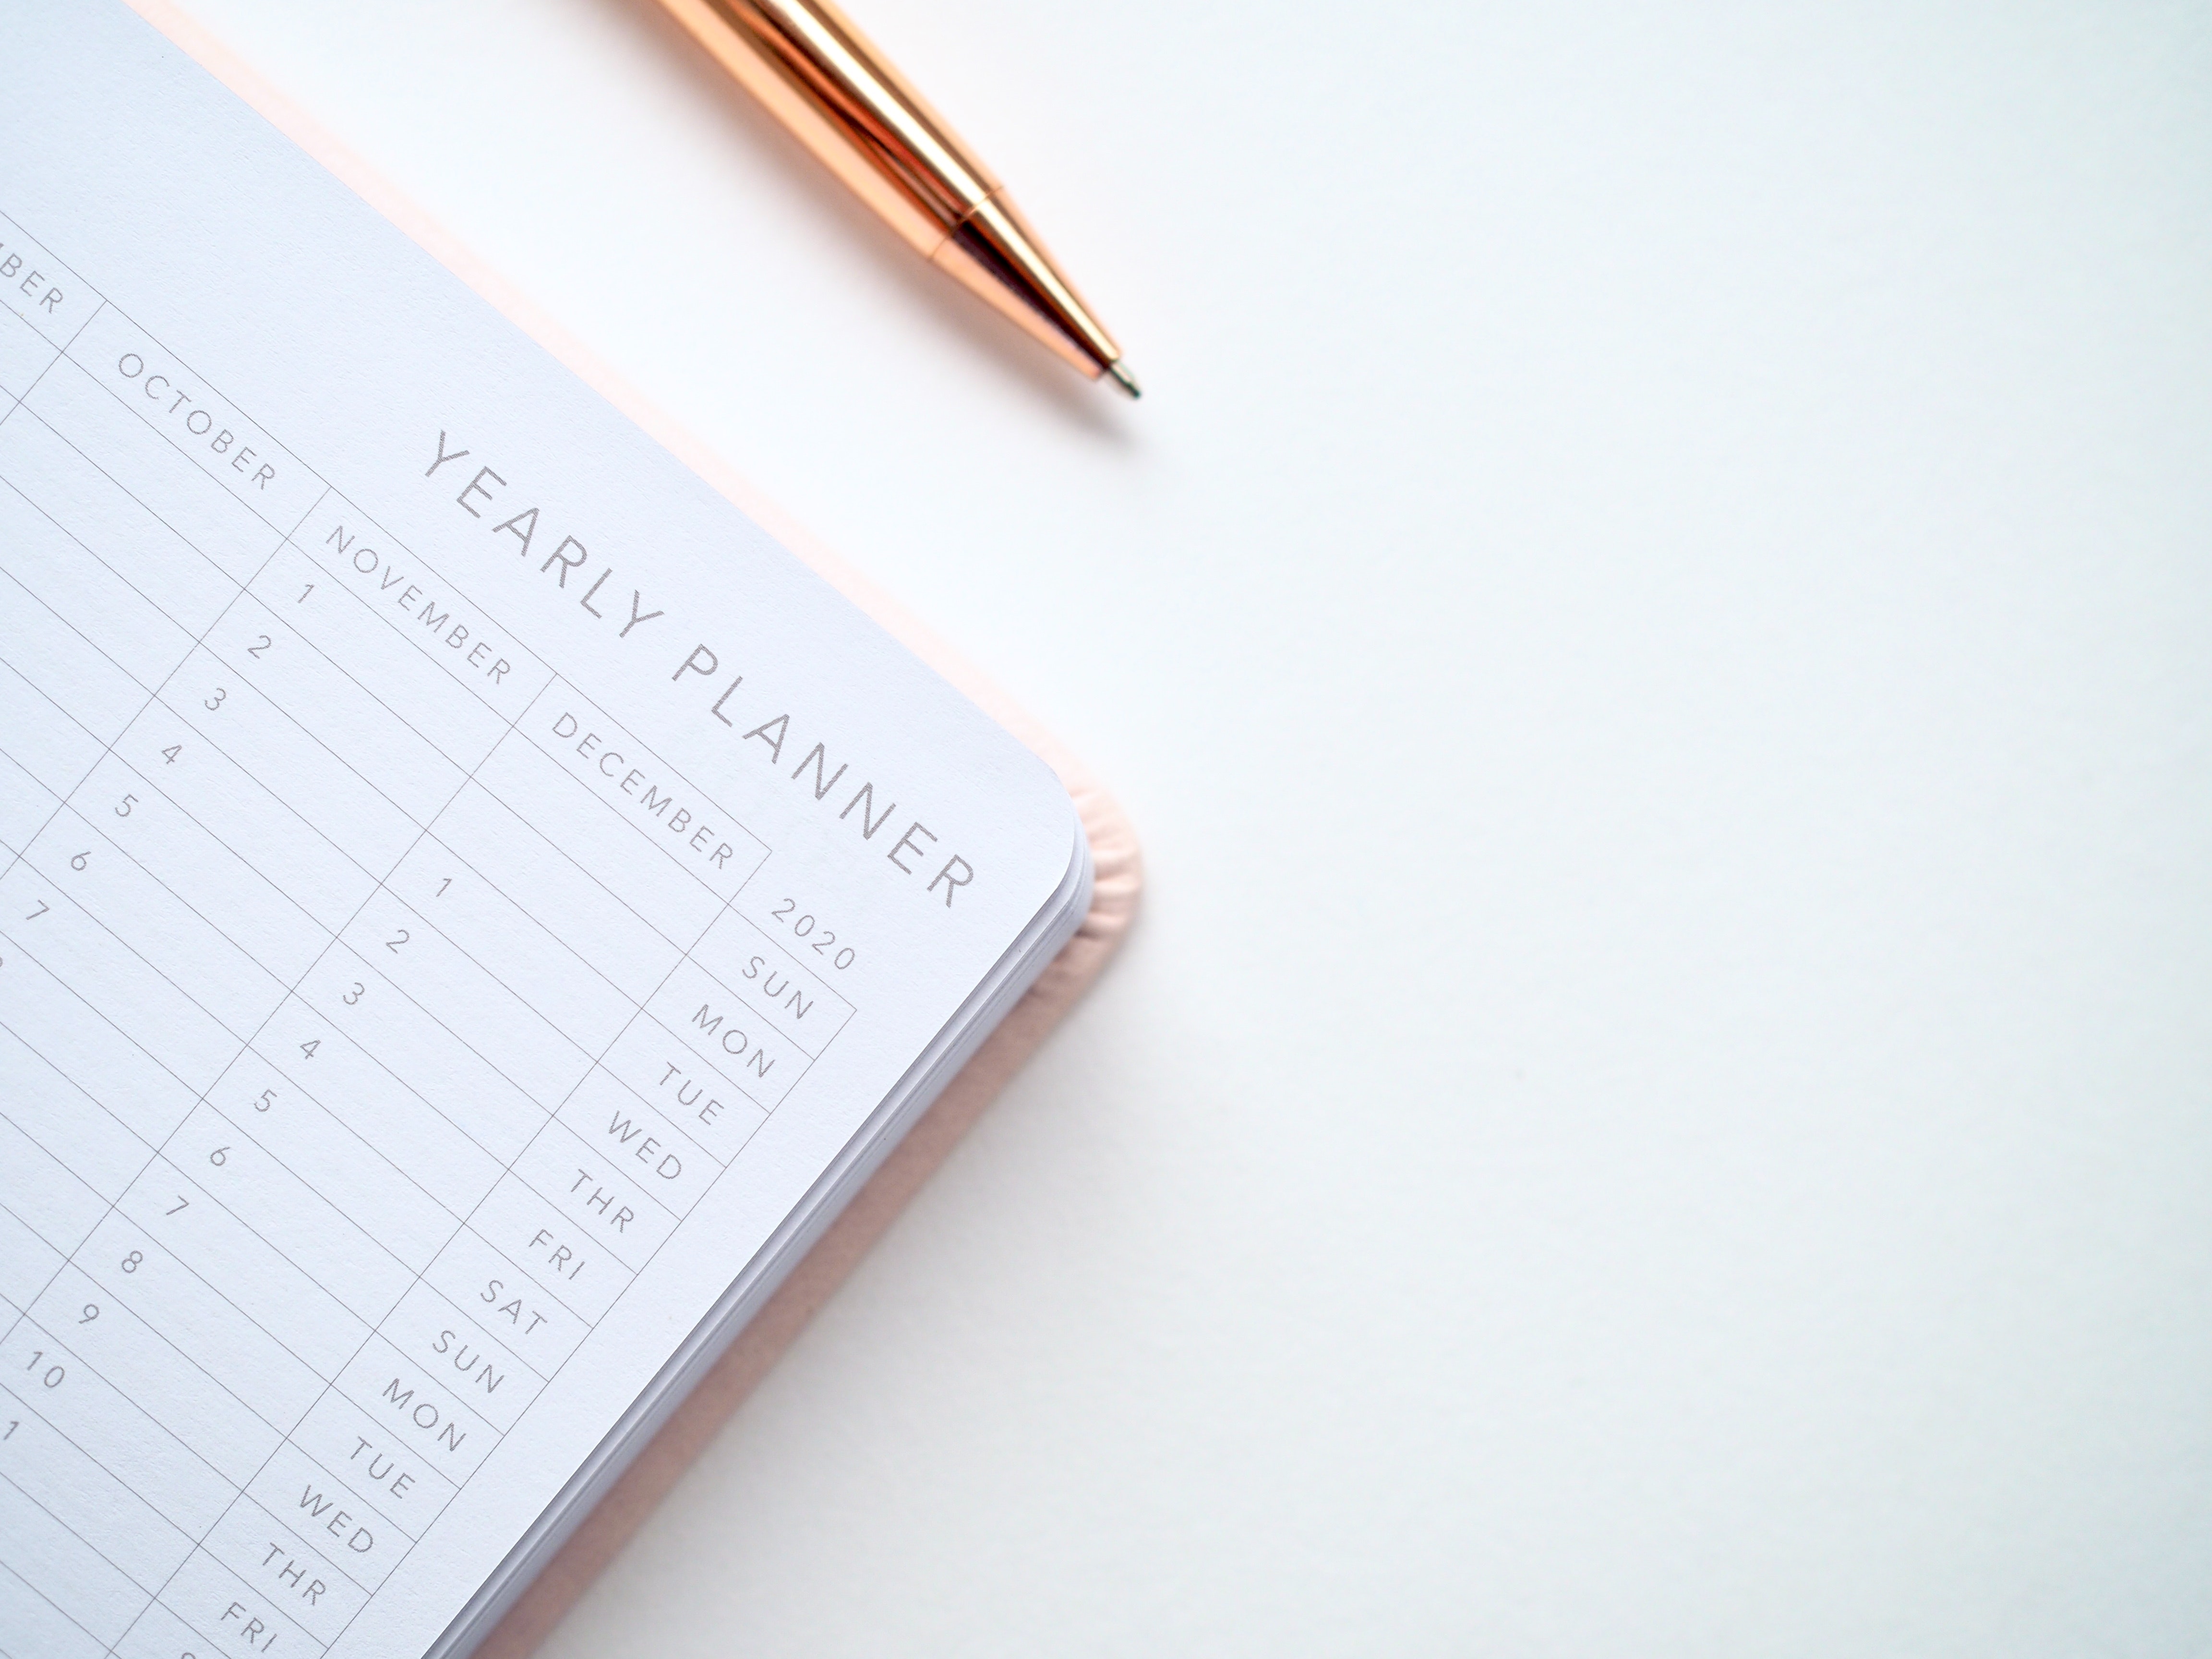
text, notebook, font, writing, stationery, paper, office supplies, handwriting, paper product, writing implement, pencil, writing instrument accessory, pen